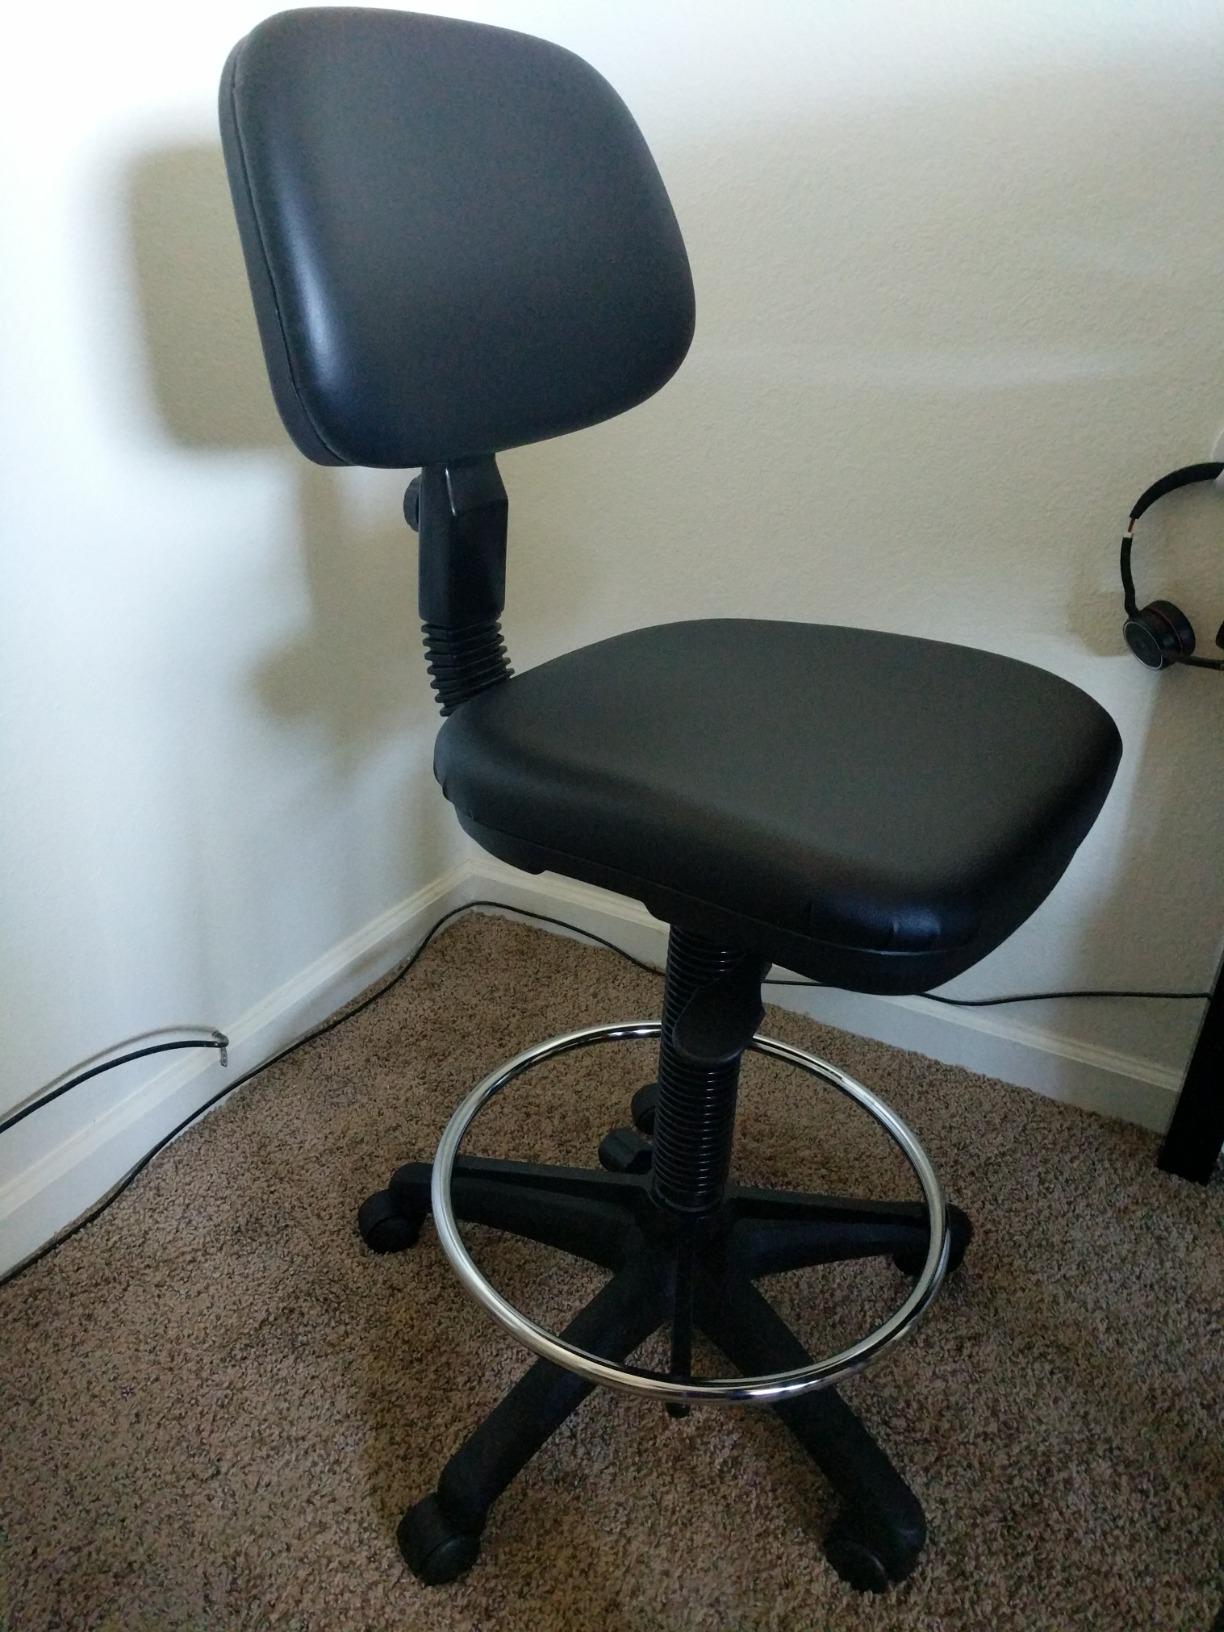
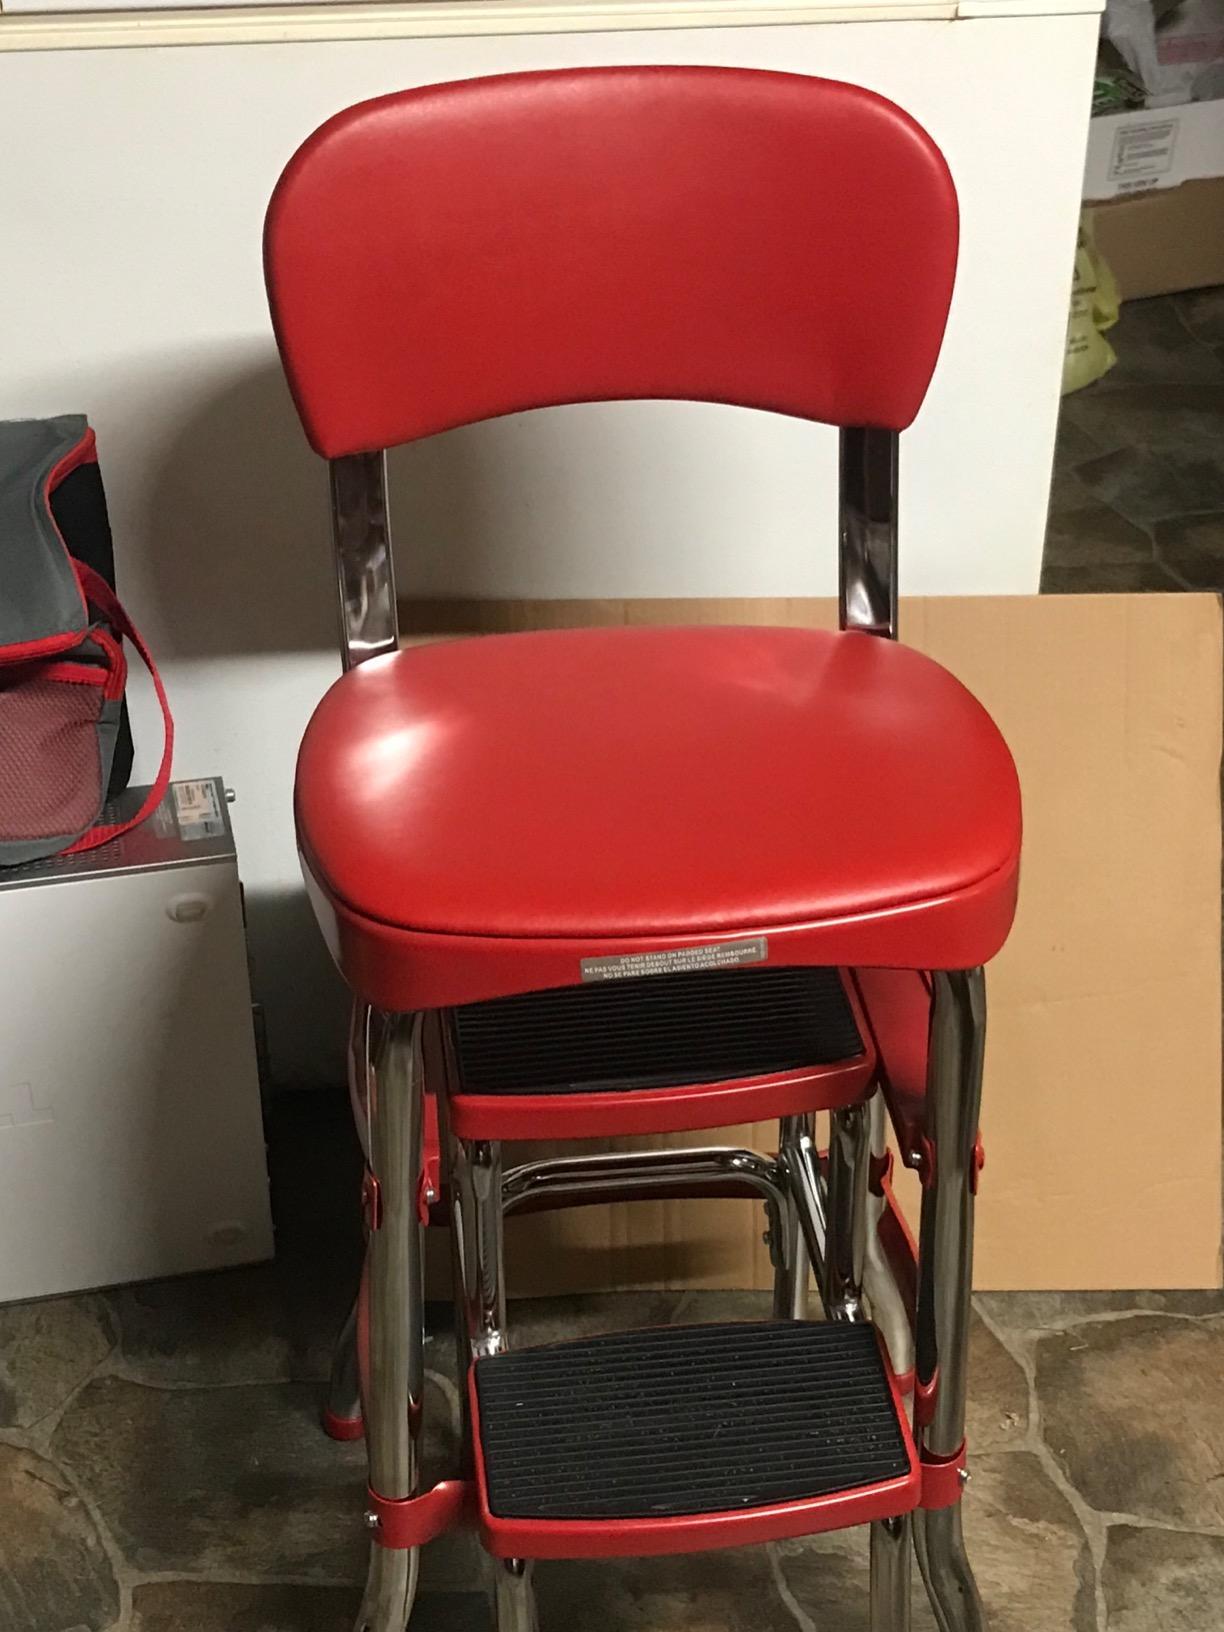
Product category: items_chair
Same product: no